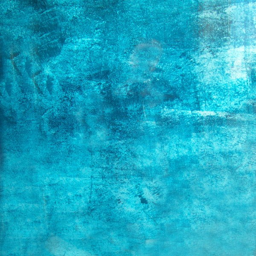
blue grunge texture / this would be sick fabric for literally anything .